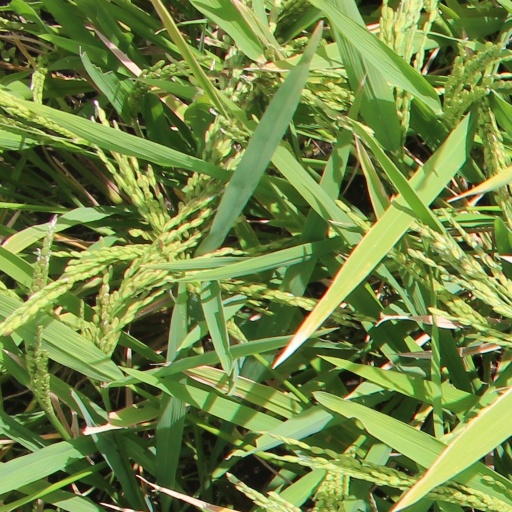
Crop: rice